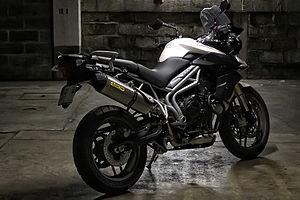
Triumph Tiger 800 &amp
La Triumph Tiger, d'abord modèle sportif, est un trail de la firme britannique Triumph.